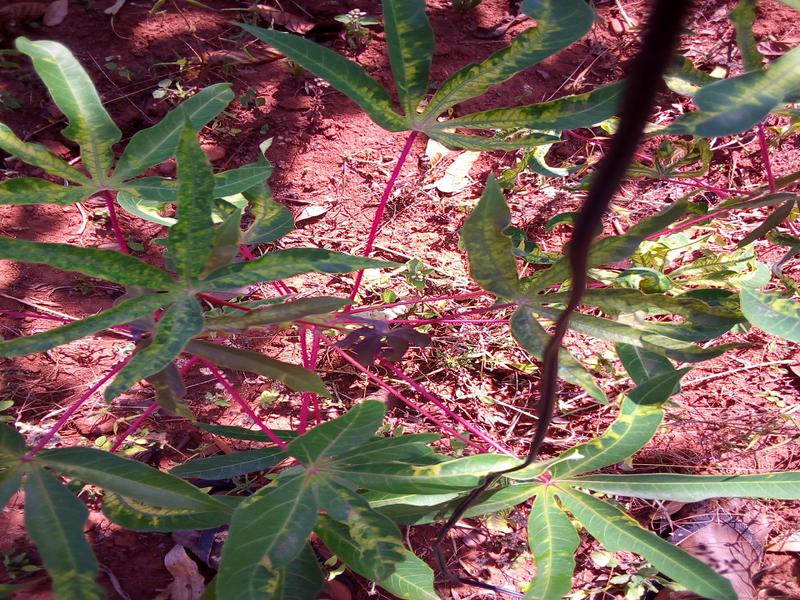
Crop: cassava
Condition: mosaic_disease